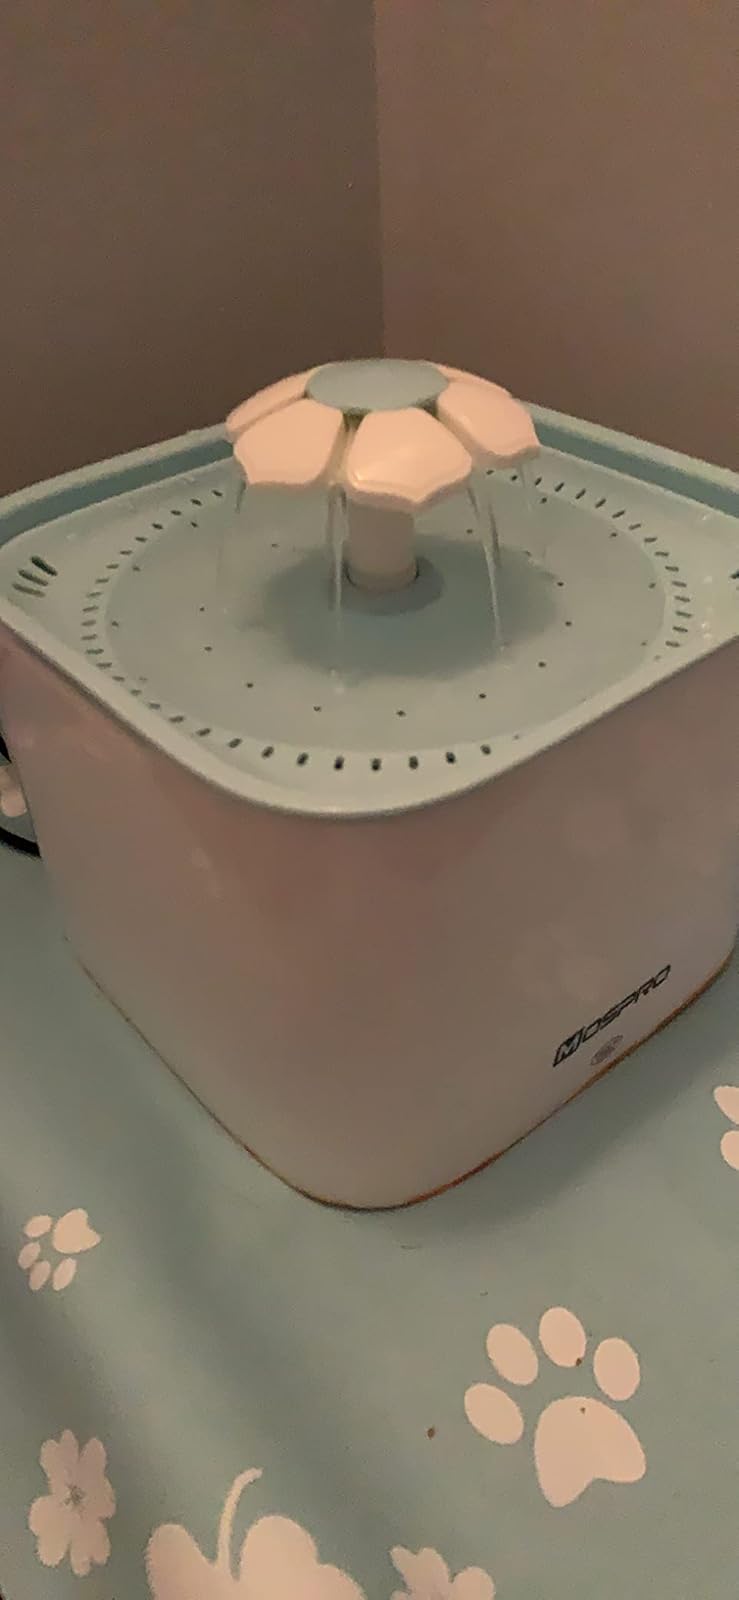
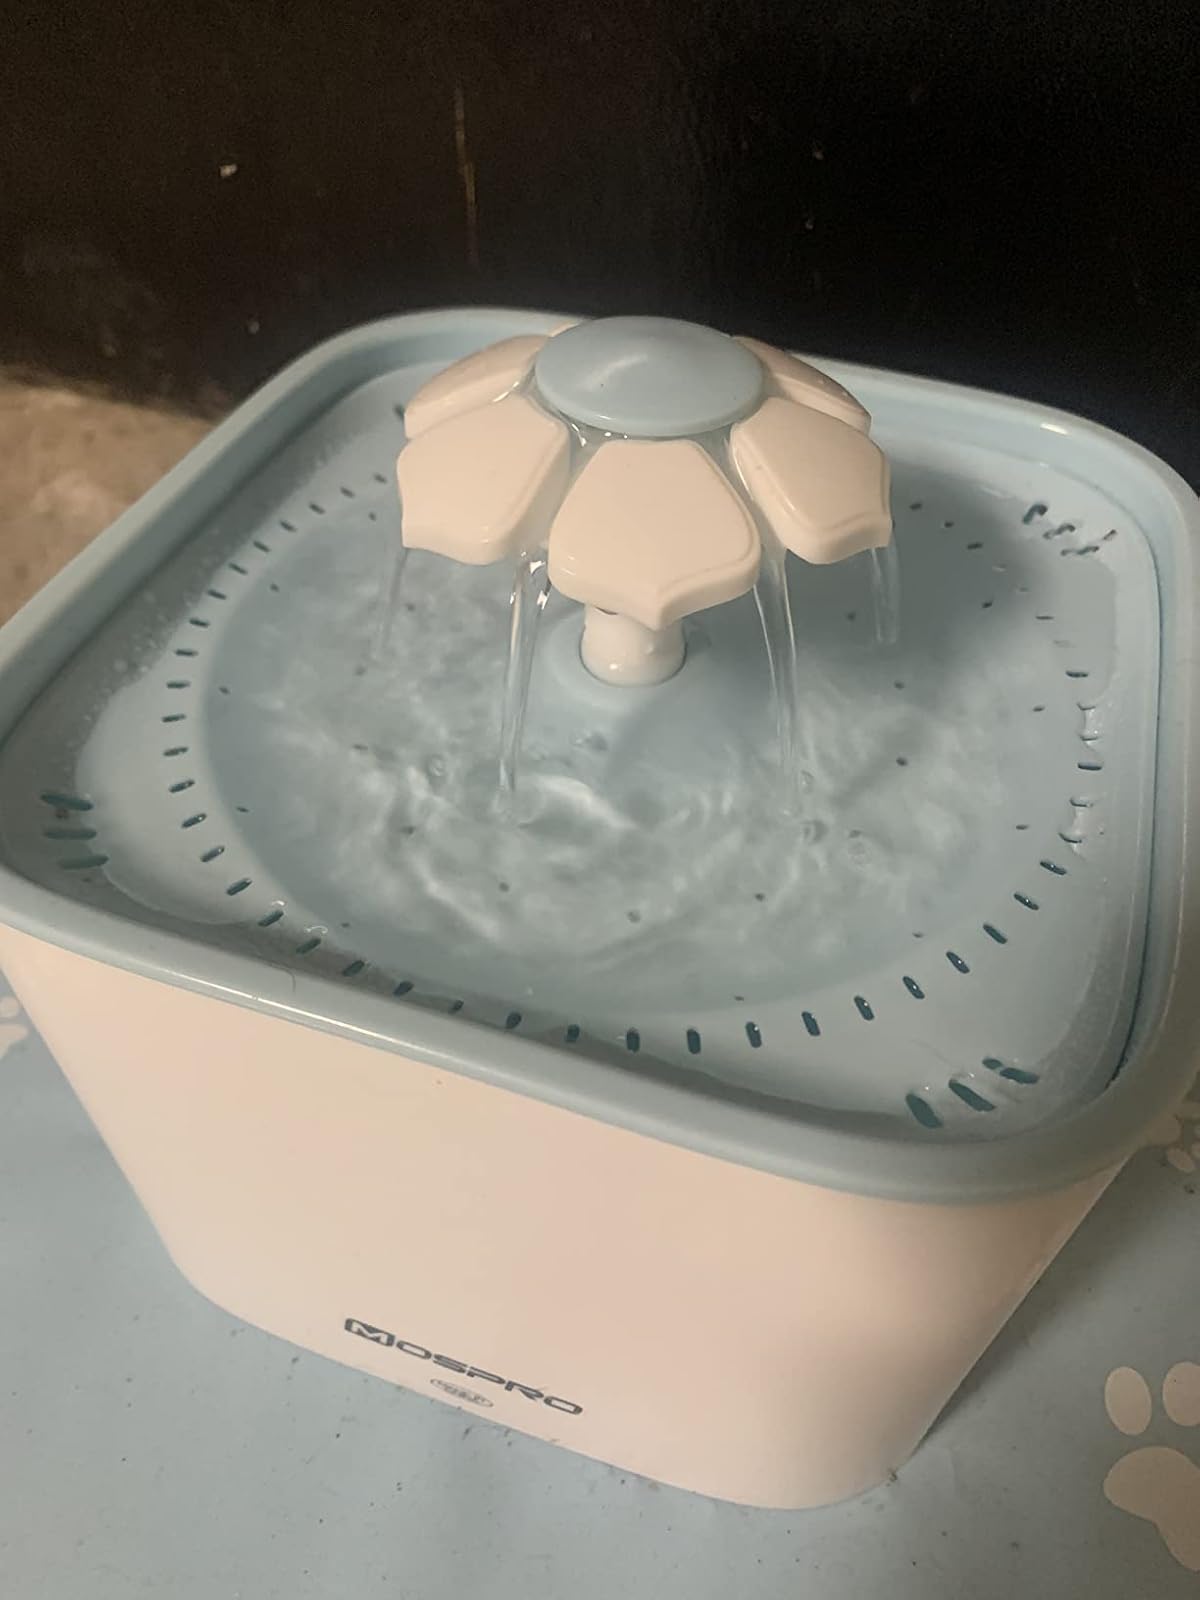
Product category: items_bowl
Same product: yes